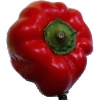
Label: Pepper Red 1